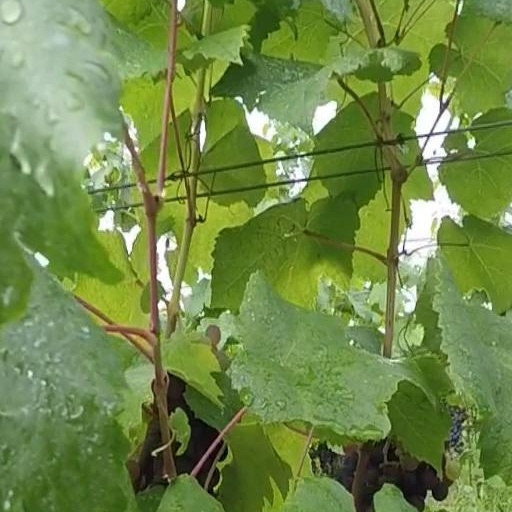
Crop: grape